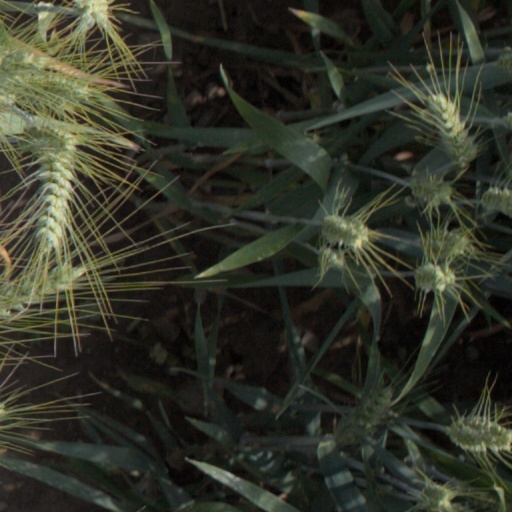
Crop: wheat